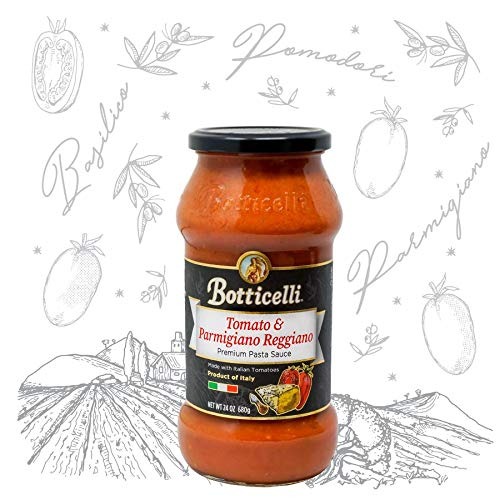
Item Name: Botticelli Foods Llc Sauce Parmigiano Reggiano - 24 OZ (Pack of 3)
Value: 3.0
Unit: Count

Price: 71.99